Lebanon

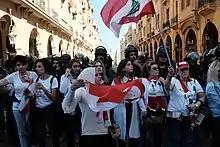
Women protesters forming a line between riot police and protesters in Riad el Solh, Beirut; 19 November 2019

On 14 February 2005, former Prime Minister Rafic Hariri was assassinated in a car bomb explosion. Leaders of the March 14 Alliance accused Syria of the attack, while Syria and the March 8 Alliance claimed that Israel was behind the assassination. It marked the beginning of a series of assassinations that resulted in the death of many prominent Lebanese figures and triggered the demonstrations which demanded the withdrawal of the Syrian troops from Lebanon and the establishment of an international commission to investigate the assassination. Under the pressure from the West, Syria began withdrawing, and by 26 April all Syrian soldiers had returned to Syria. UNSC Resolution 1595 called for an investigation into the assassination. The UN International Independent Investigation Commission published preliminary findings on 20 October 2005 in the Mehlis report, which cited indications that the assassination was organized by Syrian and Lebanese intelligence services.